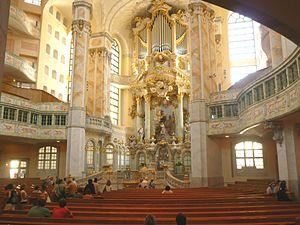
Une vue de l'intérieur de l'église Notre-Dame (Frauenkirche) à Dresde.
Dresde [dʁɛzd] est une ville-arrondissement d’Allemagne, capitale politique et deuxième ville la plus peuplée de la Saxe derrière Leipzig. Elle se situe dans le bassin de Dresde, entre les parties supérieures et médianes de l’Elbe et la plaine d’Allemagne du Nord.
L'église Notre-Dame de Dresde est une église luthérienne de Dresde, œuvre de l'architecte George Bähr, commencée en 1726 et achevée en 1743. On l'a considérée comme une des plus belles églises luthériennes d'Allemagne. Avec son immense dôme surhaussé en pierre, chef-d’œuvre technique de l'architecture baroque, et le grand lanternon qui le surmonte, l'église mesure 96 mètres de hauteur.